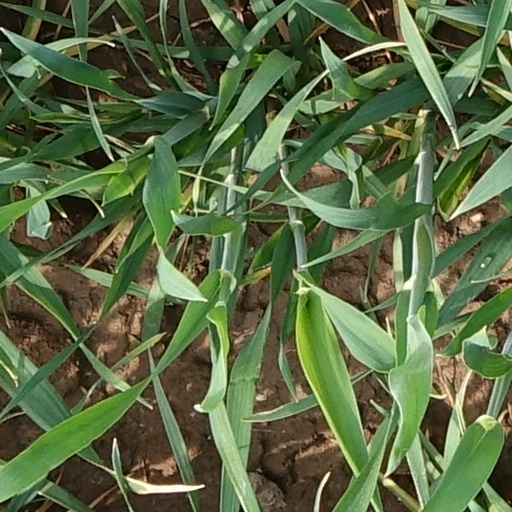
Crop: wheat